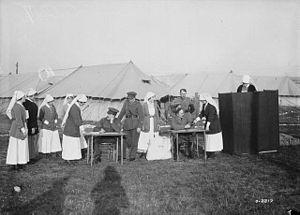
Des infirmières militaires d'un hôpital canadien en train de voter aux élections fédérales canadiennes.
Les femmes pendant la Première Guerre mondiale ont connu une mobilisation sans précédent. La plupart d'entre elles ont remplacé les hommes enrôlés dans l'armée en occupant des emplois civils ou dans des usines de fabrication de munitions. Plusieurs centaines de milliers ont servi dans les différentes armées dans des fonctions de soutien, par exemple en tant qu'infirmières. Certaines, en Russie par exemple, ont participé aux combats. D'autres encore sont restées inconditionnellement pacifistes.